History of Birmingham

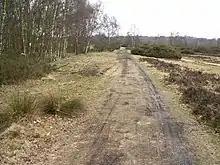

In Roman times a large military fort and marching camp, Metchley Fort, existed on the site of the present Queen Elizabeth Hospital near what is now Edgbaston in southern Birmingham. The fort was constructed soon after the Roman invasion of Britain in AD 43. In AD 70, the fort was abandoned only to be reoccupied a few years later before being abandoned again in AD 120. Remains have also been found of a civilian settlement, or "vicus", alongside the Roman fort. Excavations at Parson's Hill in Kings Norton and at Mere Green have revealed a Roman kiln site.